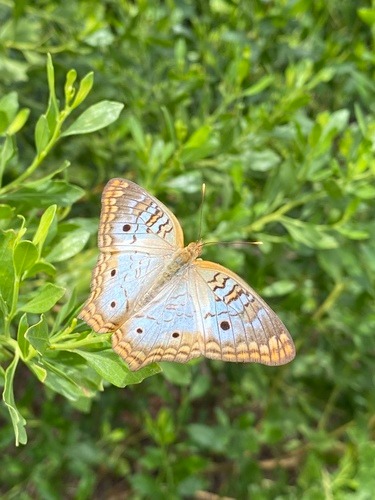
Scientific name: Anartia jatrophae
Common name: White peacock
Family: Nymphalidae
Order: Lepidoptera
Pollinator type: Primary pollinator
Habitat: Gardens, parks, and open areas
Geographic range: Southern United States to Argentina
Conservation status: Least Concern